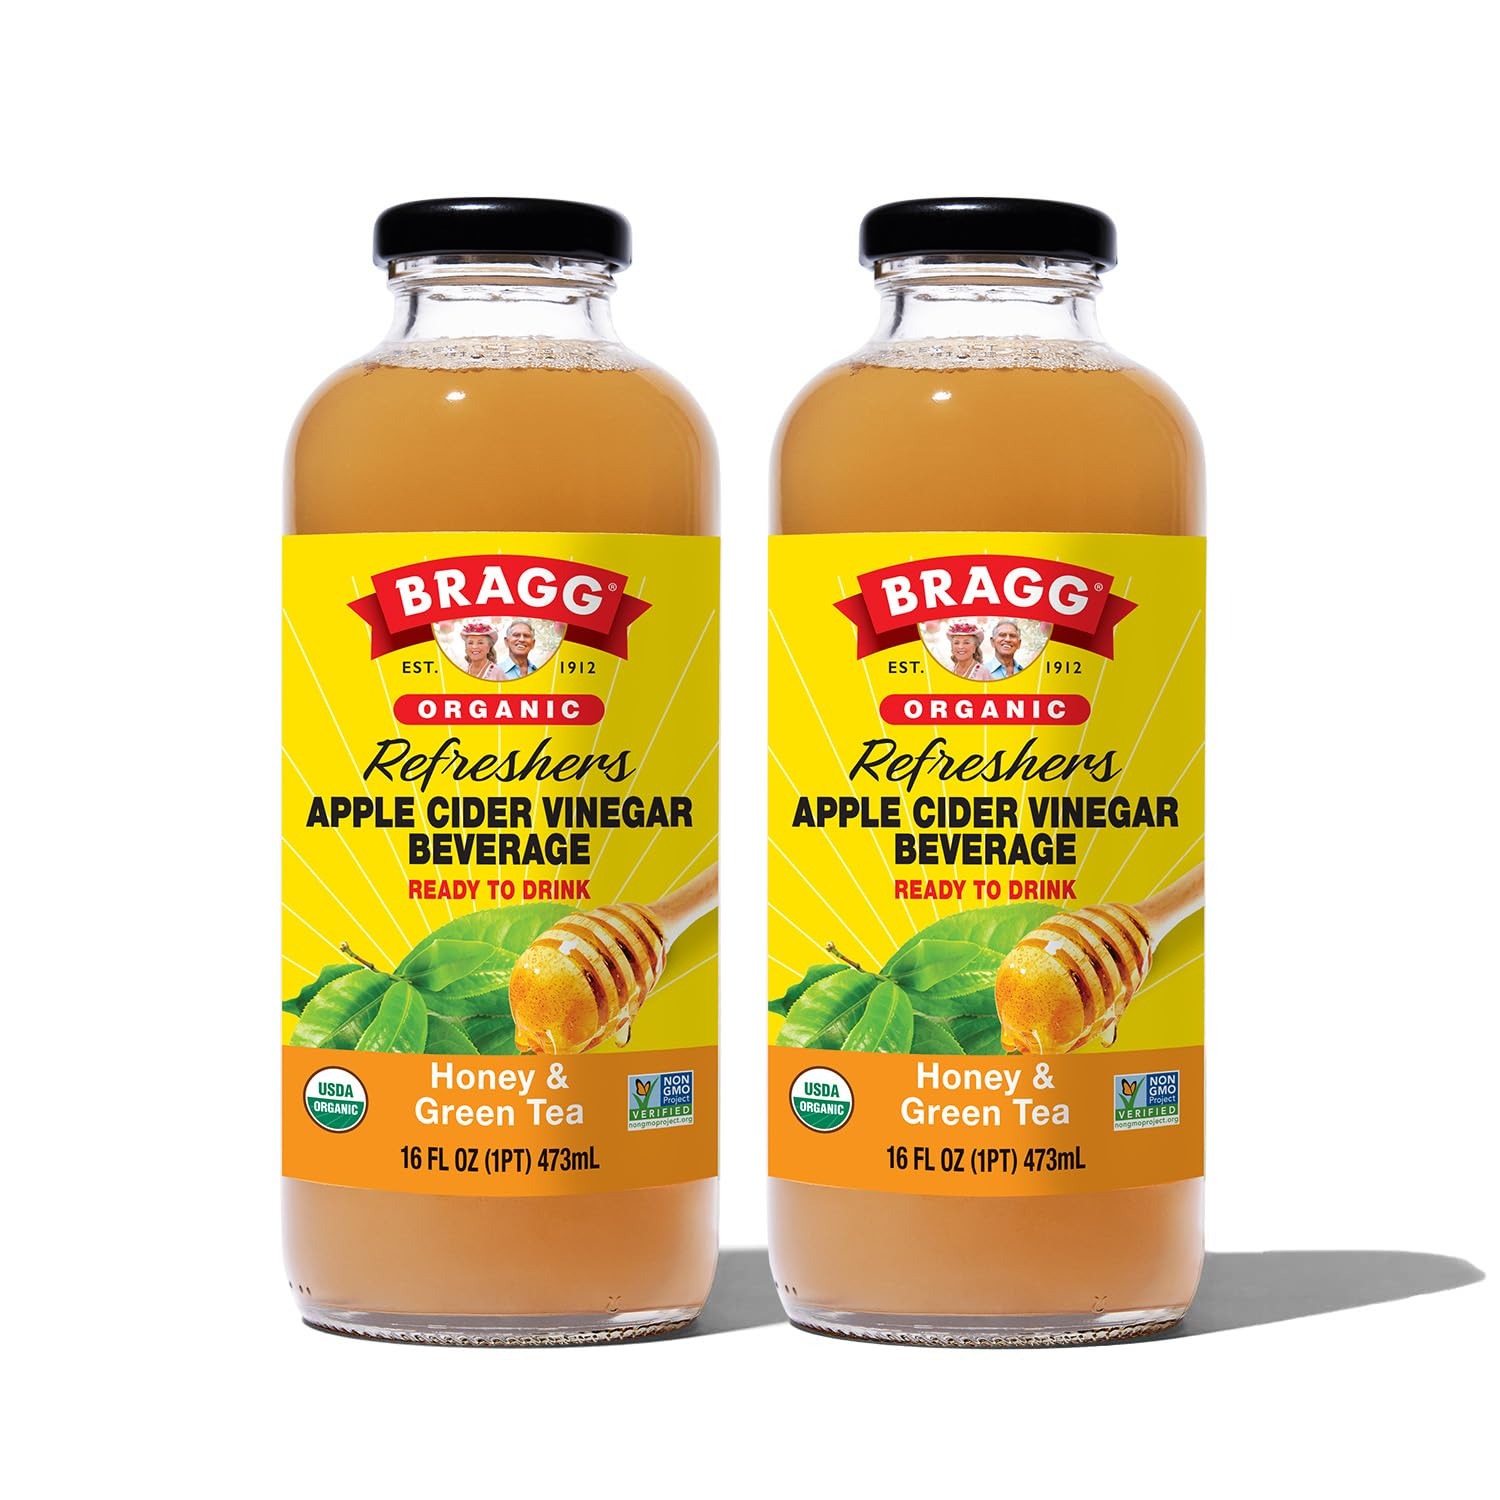
Item Name: Bragg Honey and Green Tea Apple Cider Vinegar Refresher - (2 Pack) 16 fl oz - Raw and Unfiltered
Bullet Point 1: BRAGG ACV REFRESHERS: A blend of raw, unfiltered apple cider vinegar with organic green tea flavor and honey for a smooth and sweet refreshment
Bullet Point 2: ACV WITH MOTHER: Naturally fermented by the ‘Mother'; Each bottle provides two servings of 750mg of acetic acid
Bullet Point 3: DAILY DOSE OF WELLNESS: Easily incorporate ACV into your diet—no need to add water!
Bullet Point 4: READY TO DRINK: Enjoy your daily dose of ACV with ready-to-drink Bragg Apple Cider Vinegar Refreshers in a variety of flavors, including Concord Grape and Hibiscus, Honey and Green Tea, Ginger Lemon Honey, and Apple Cinnamon
Bullet Point 5: MADE WITH ORGANIC APPLES: Sourced from 100% organic apples; No coloring or preservatives; Organic, Non-GMO Project Verified, and Kosher
Value: 32.0
Unit: Fl Oz

Price: 12.99